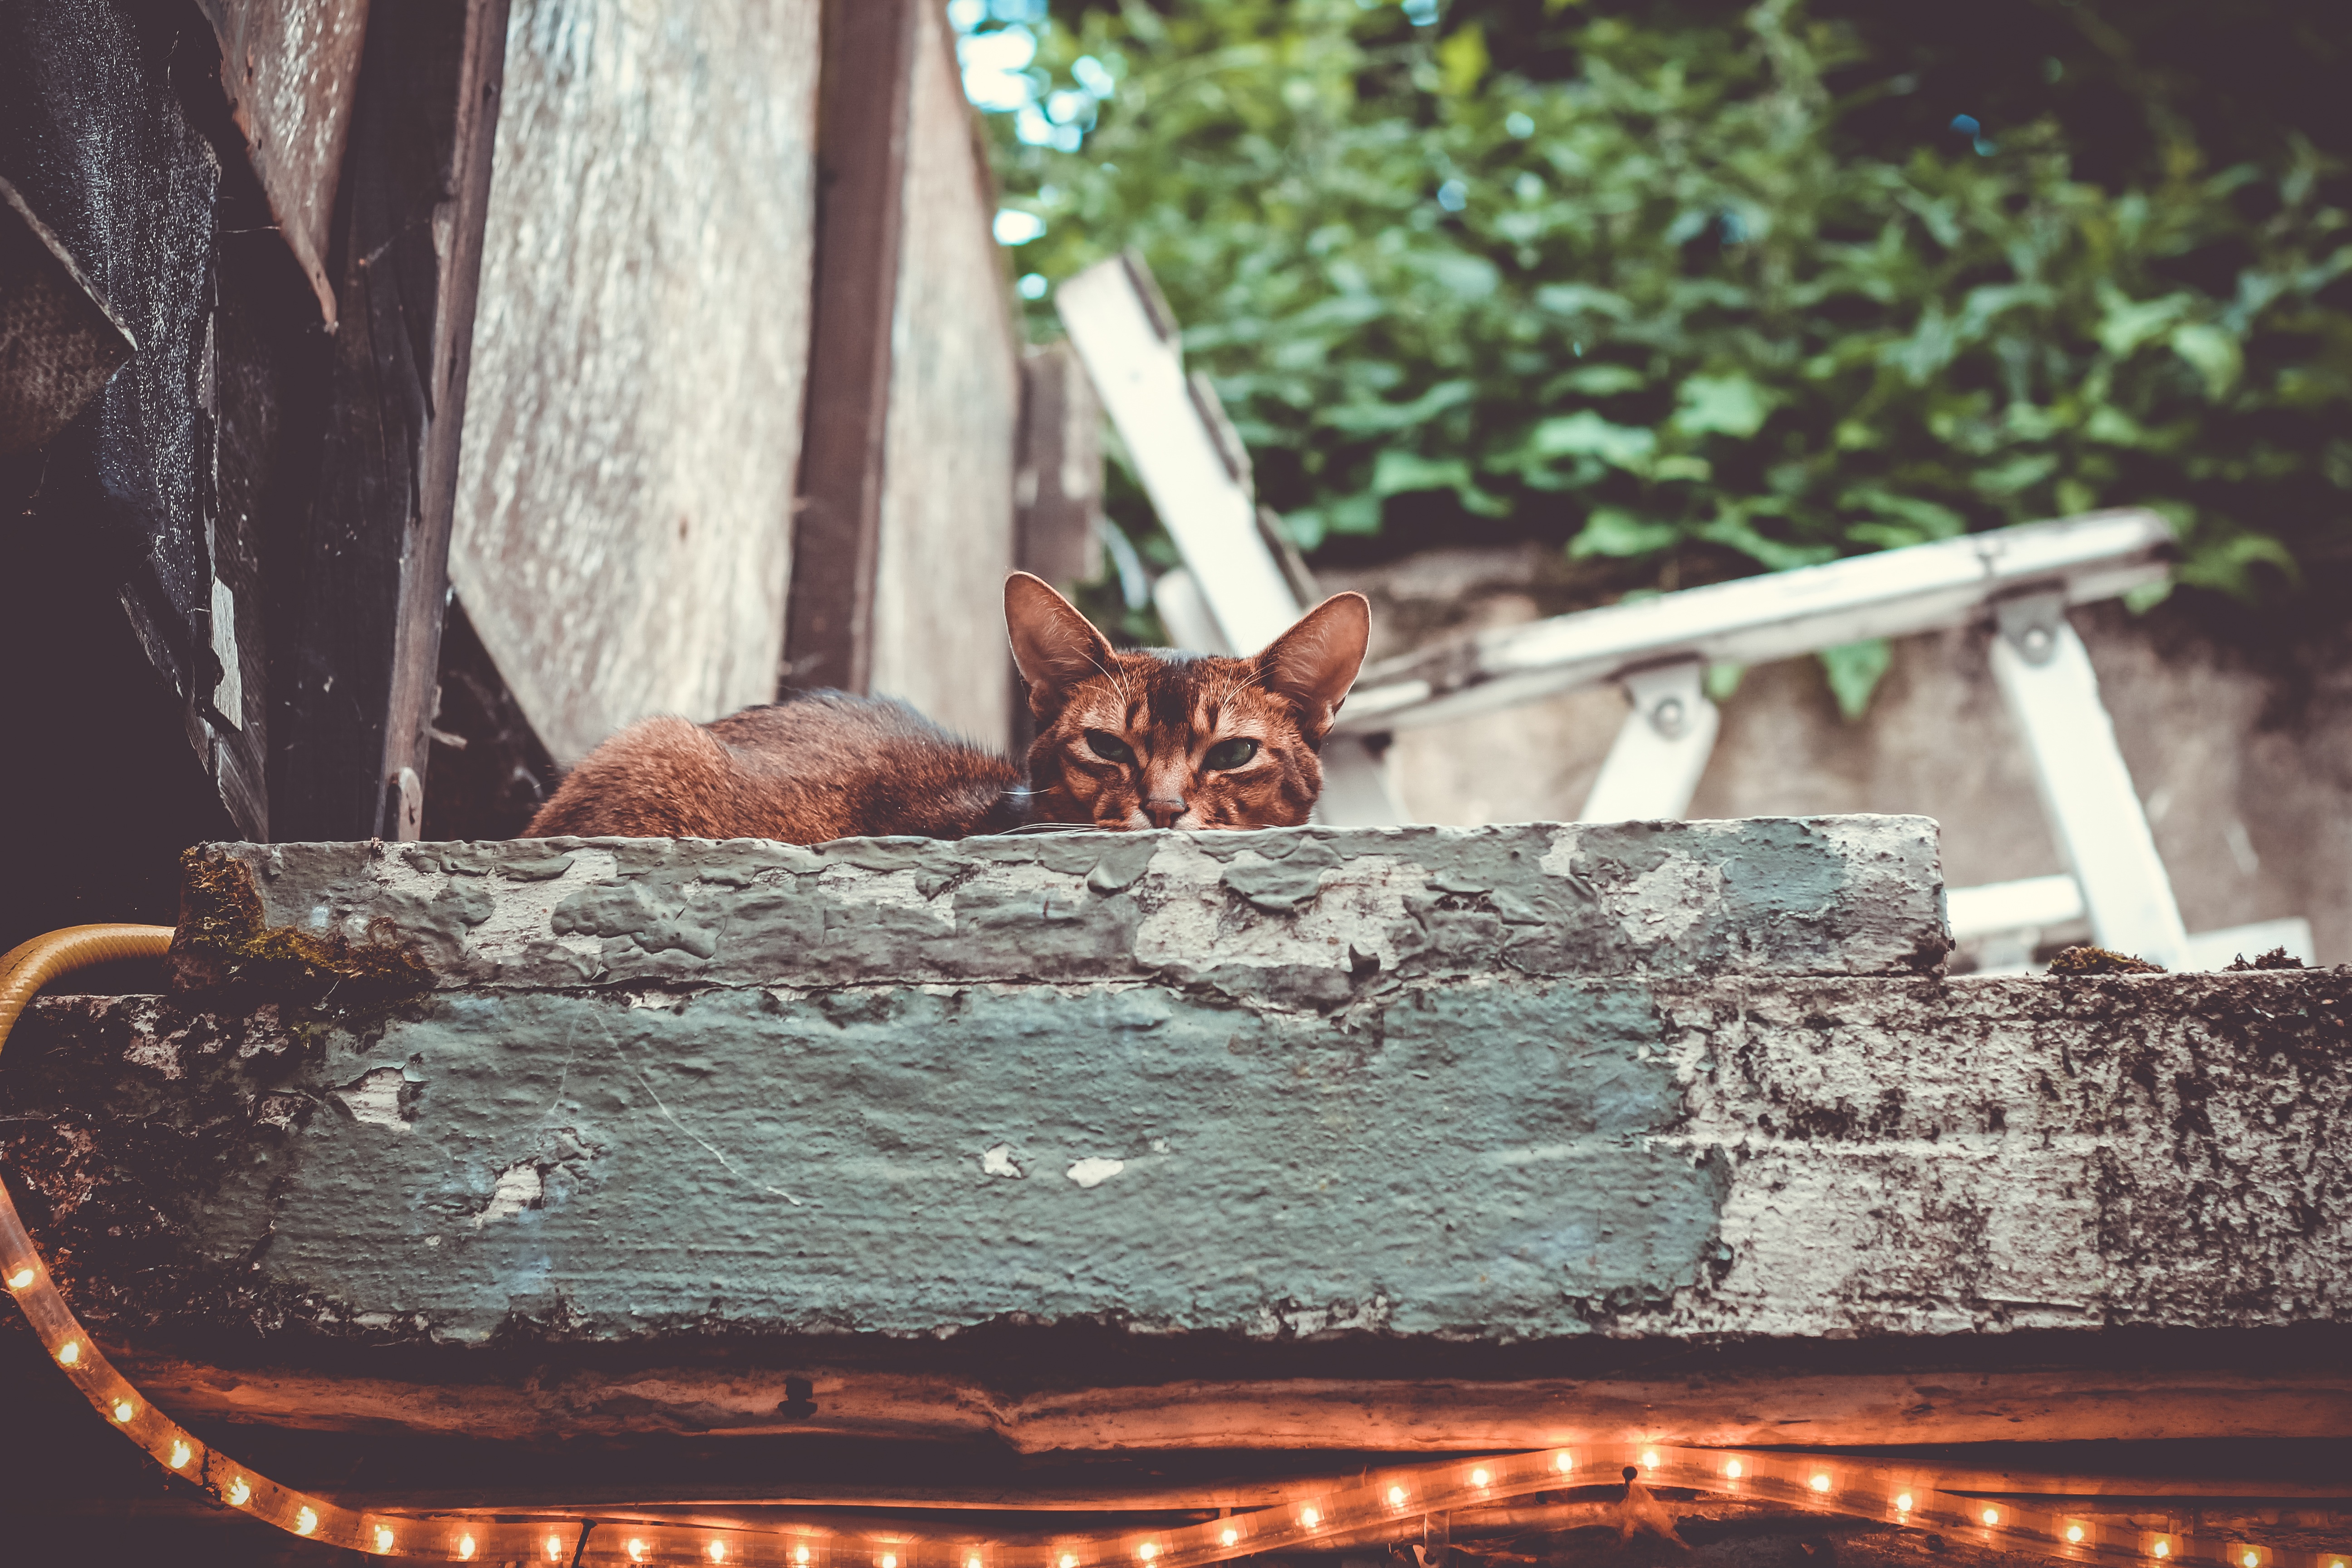
cat, mammal